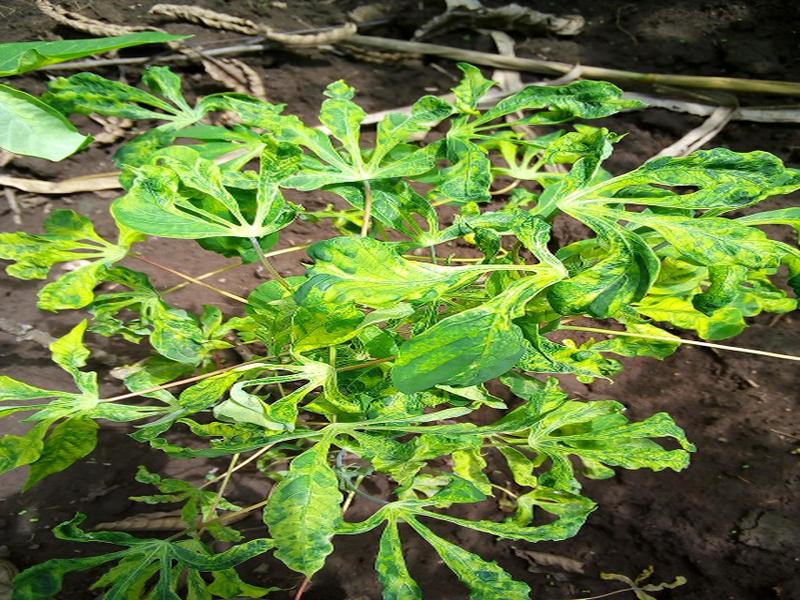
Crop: cassava
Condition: mosaic_disease